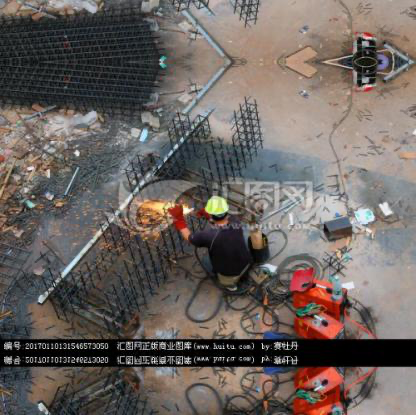
Objects in the image:
label: helmet